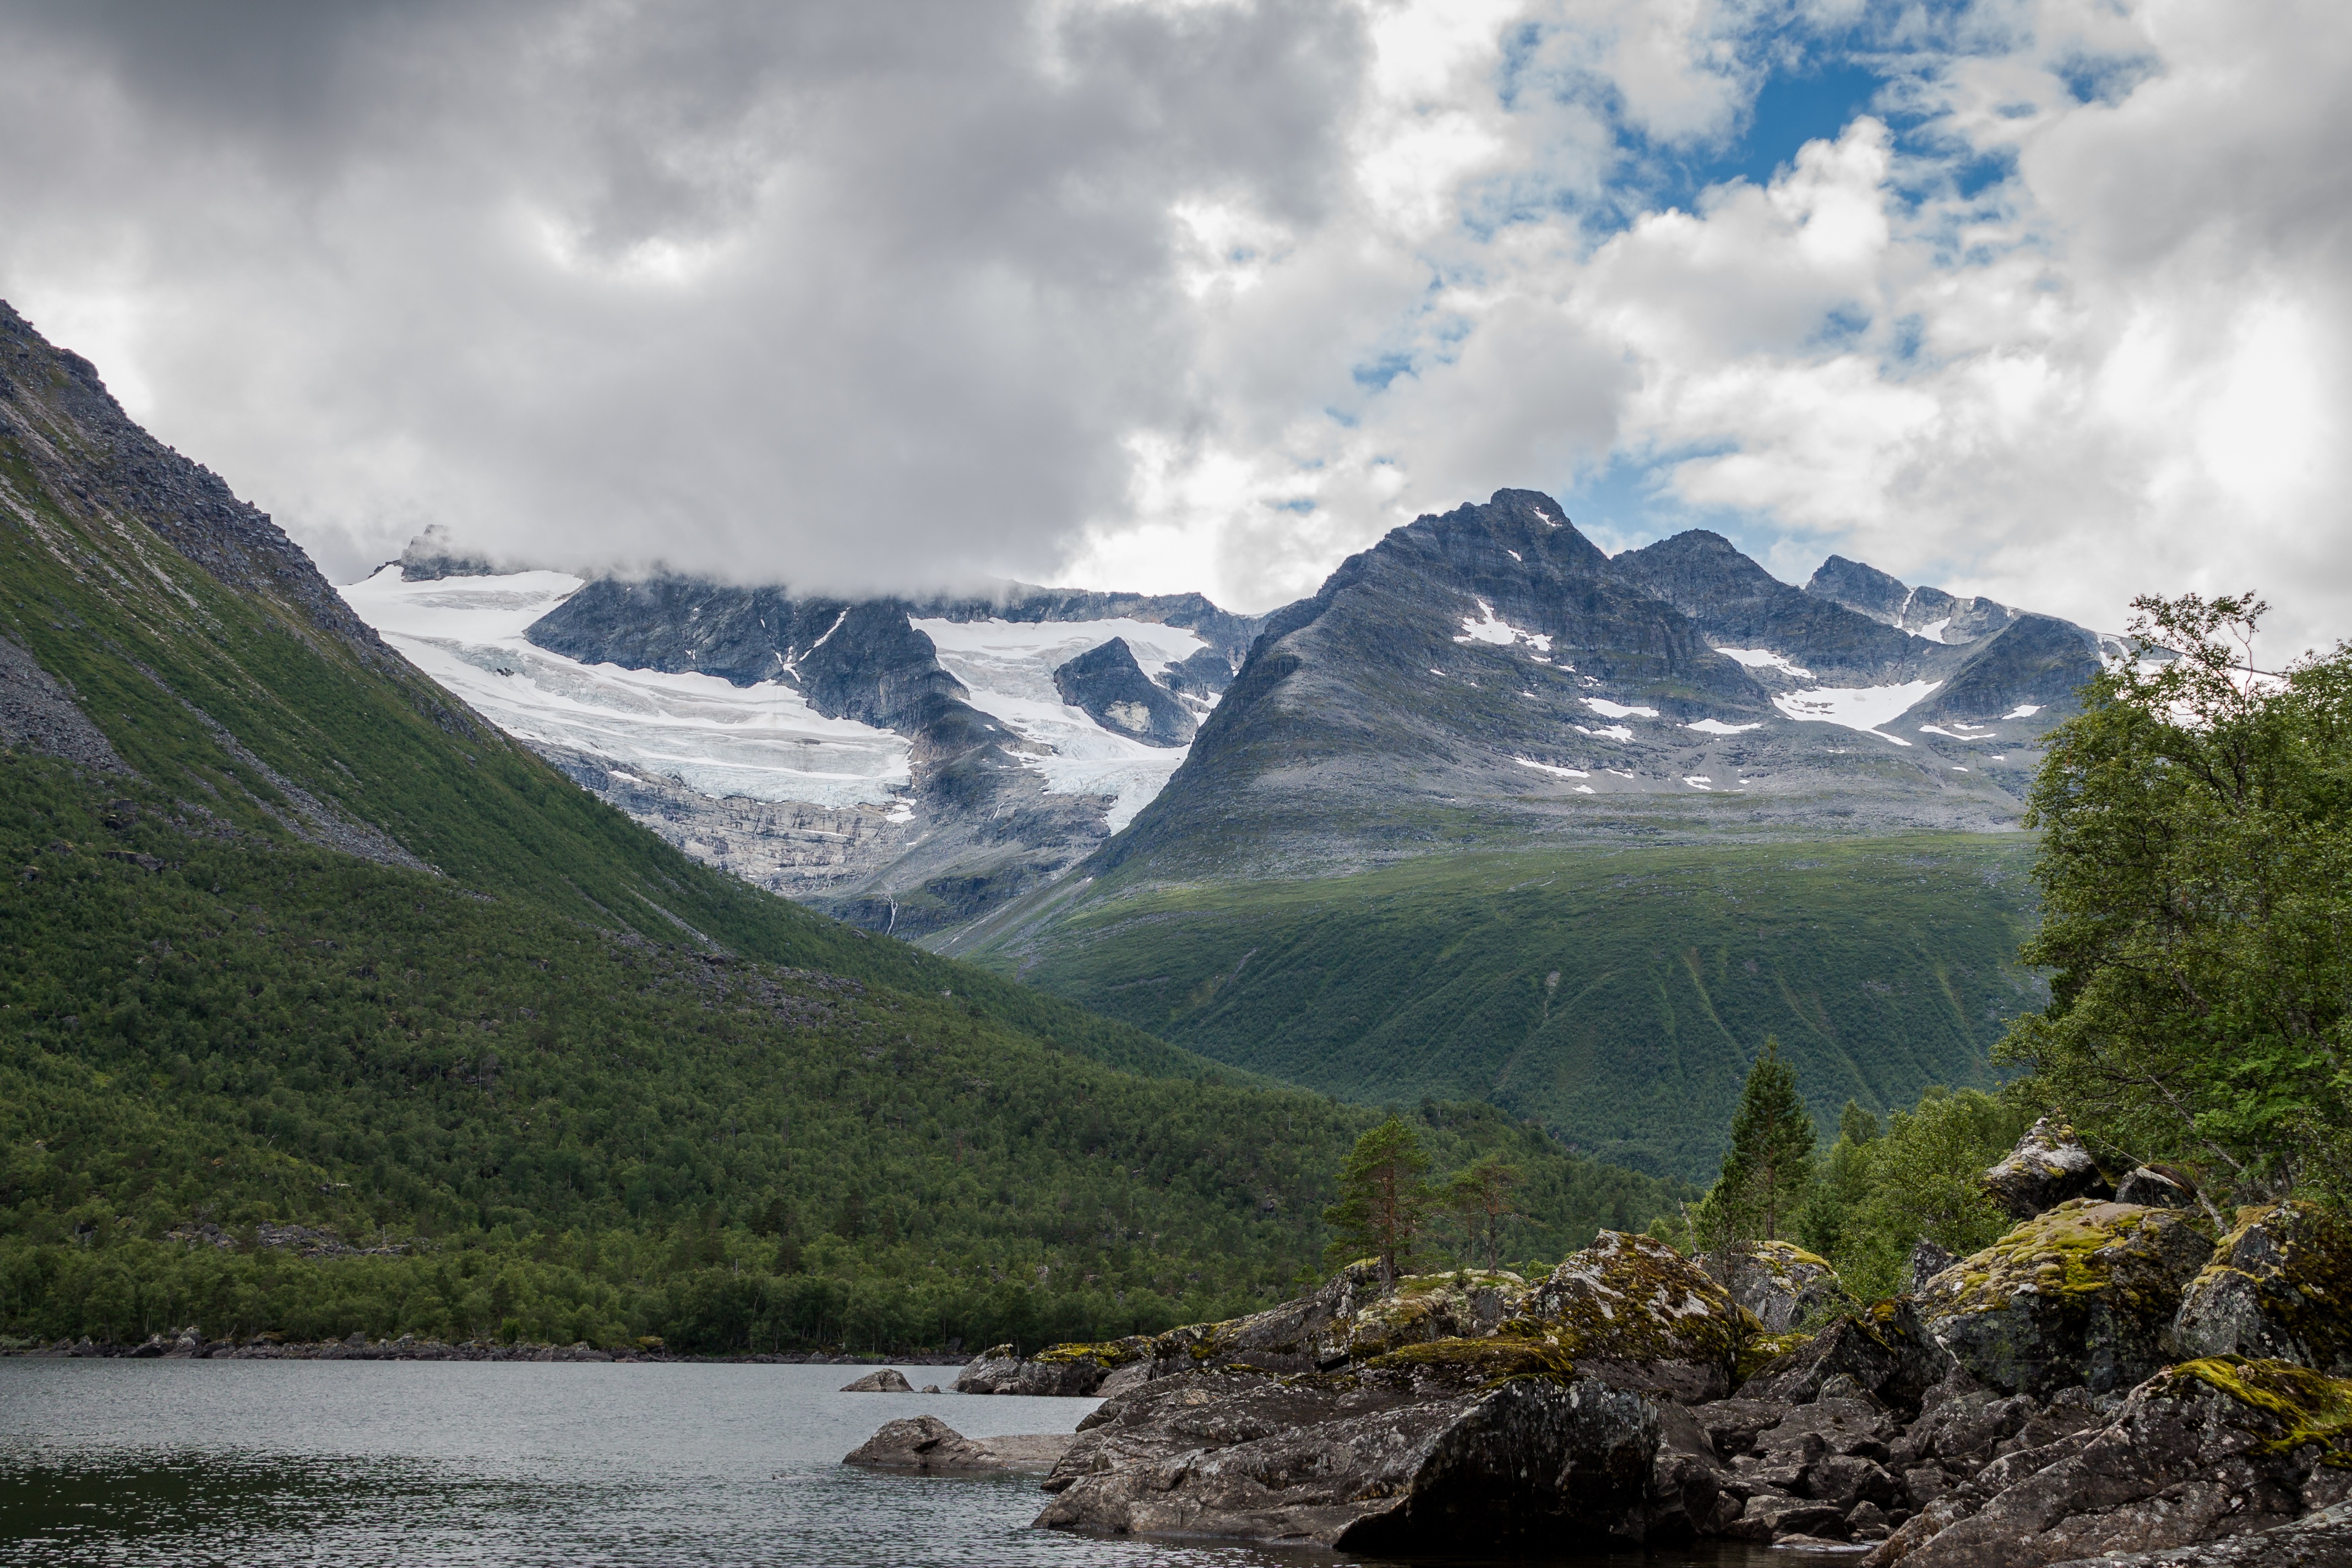
landscape, water, nature, forest, outdoor, wilderness, mountain, cloud, sky, hiking, countryside, lake, adventure, valley, mountain range, summer, environment, europe, green, glacier, scenery, snowy, fjord, colorful, highland, national park, ecology, mountain landscape, clouds, mountains, alps, plateau, fell, loch, norway, landform, wildness, mountain pass, geographical feature, mountainous landforms, glacial landform, peeks